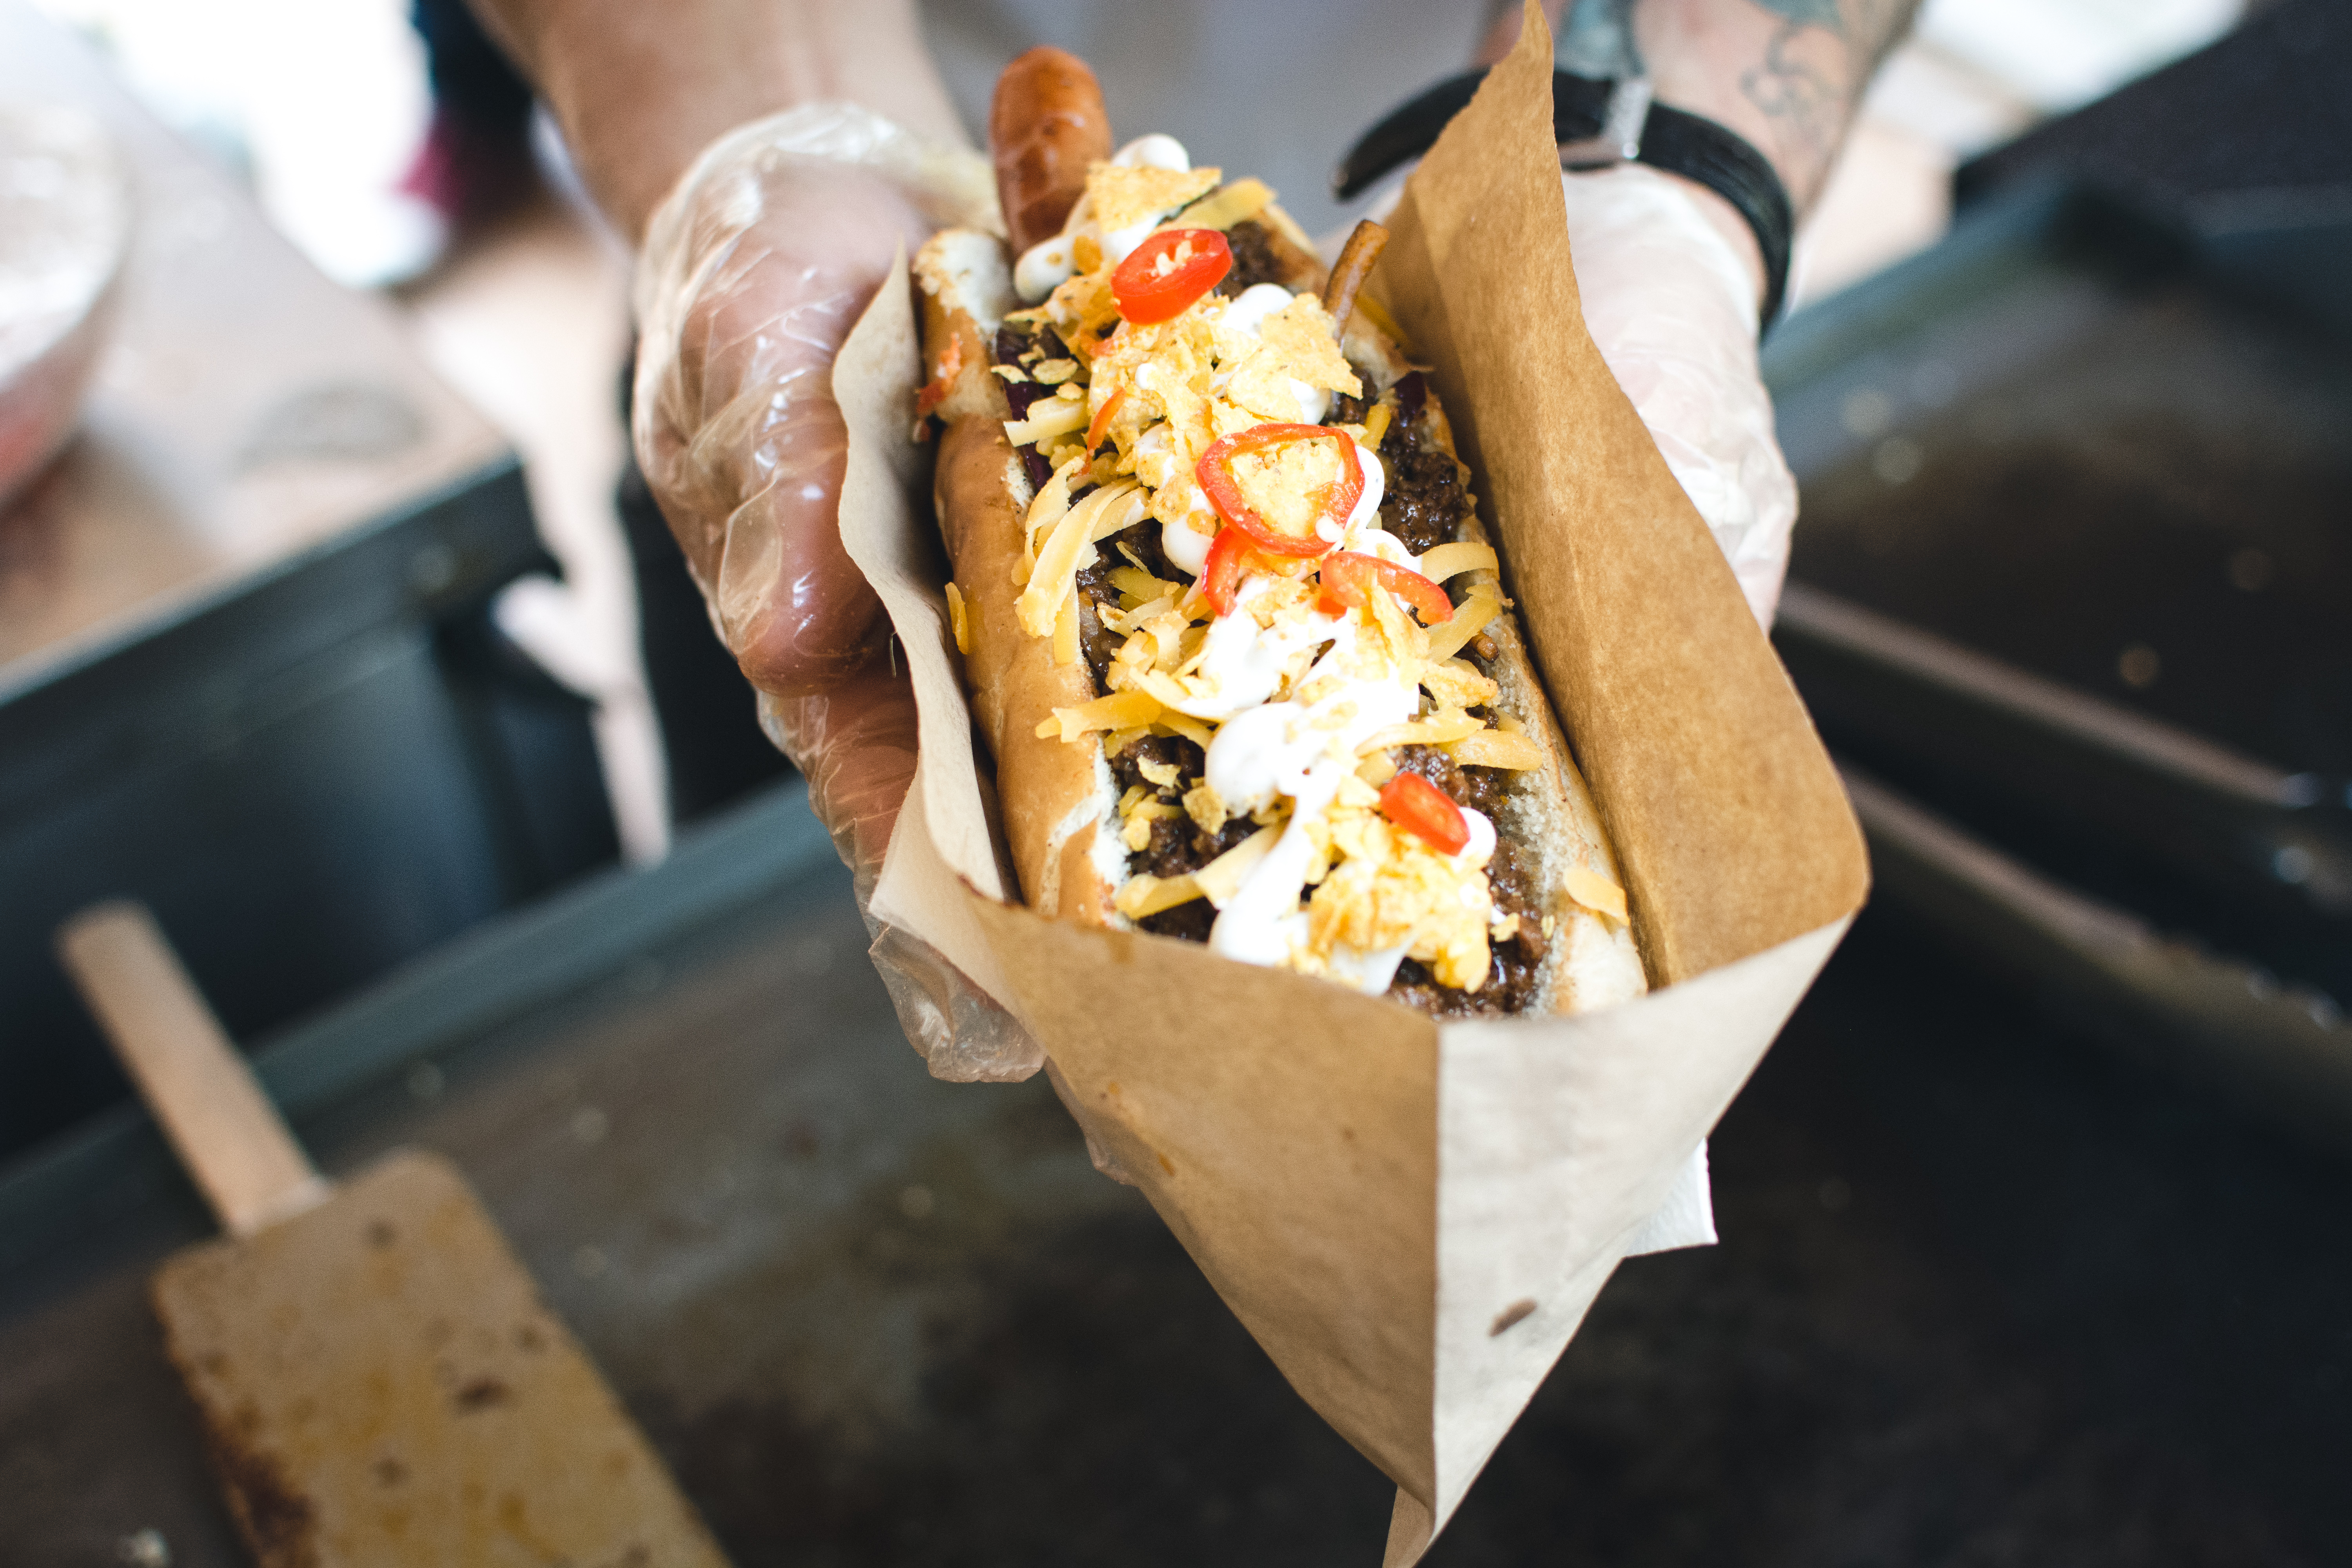
food, dish, cuisine, fast food, ingredient, comfort food, finger food, junk food, sandwich, street food, cheesesteak, chili dog, side dish, produce, banh mi, american food, brunch, souvlaki, hot dog, flatbread, breakfast, mediterranean food, Take out food, greek food